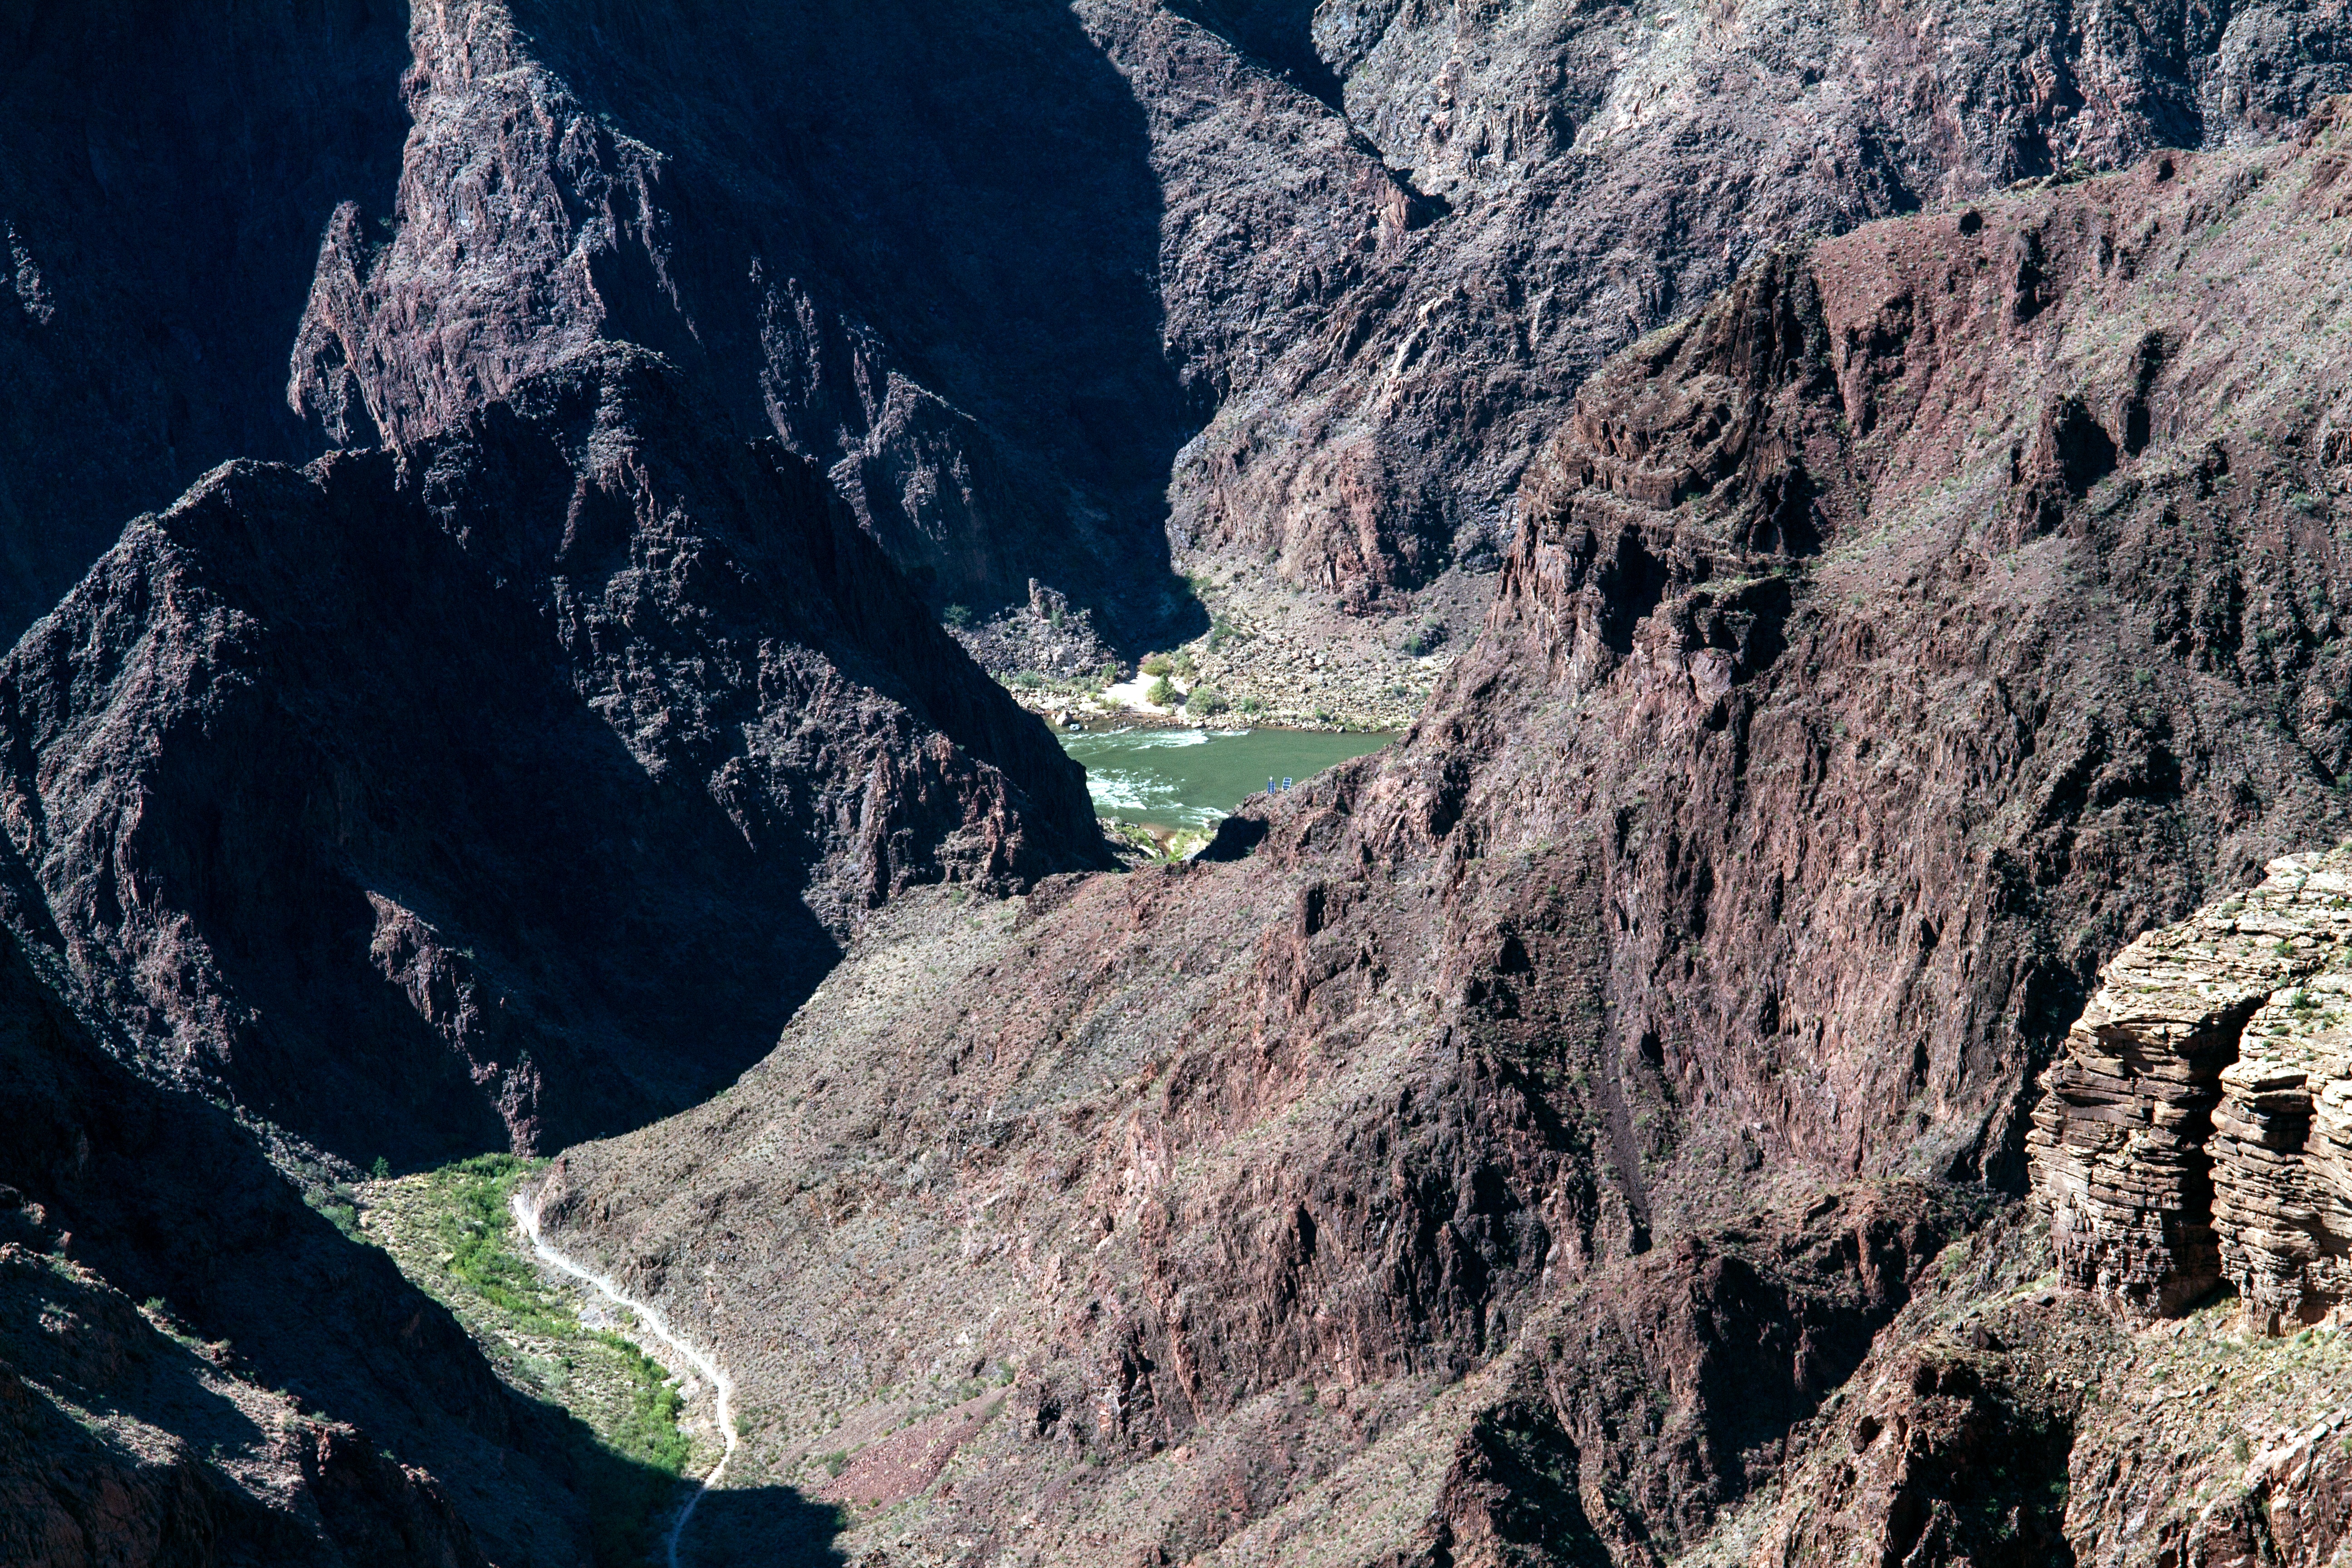
mountain, adventure, valley, mountain range, formation, grand canyon, extreme sport, terrain, ridge, summit, arizona, places of interest, geology, alps, ravine, plateau, cirque, moraine, landform, mountain pass, grand canyon national park, colorado river, geographical feature, mountainous landforms, geological phenomenon